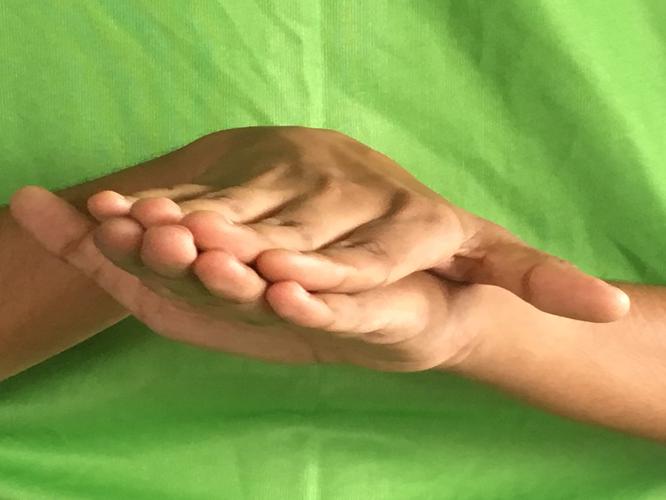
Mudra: Matsya
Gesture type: double_hand